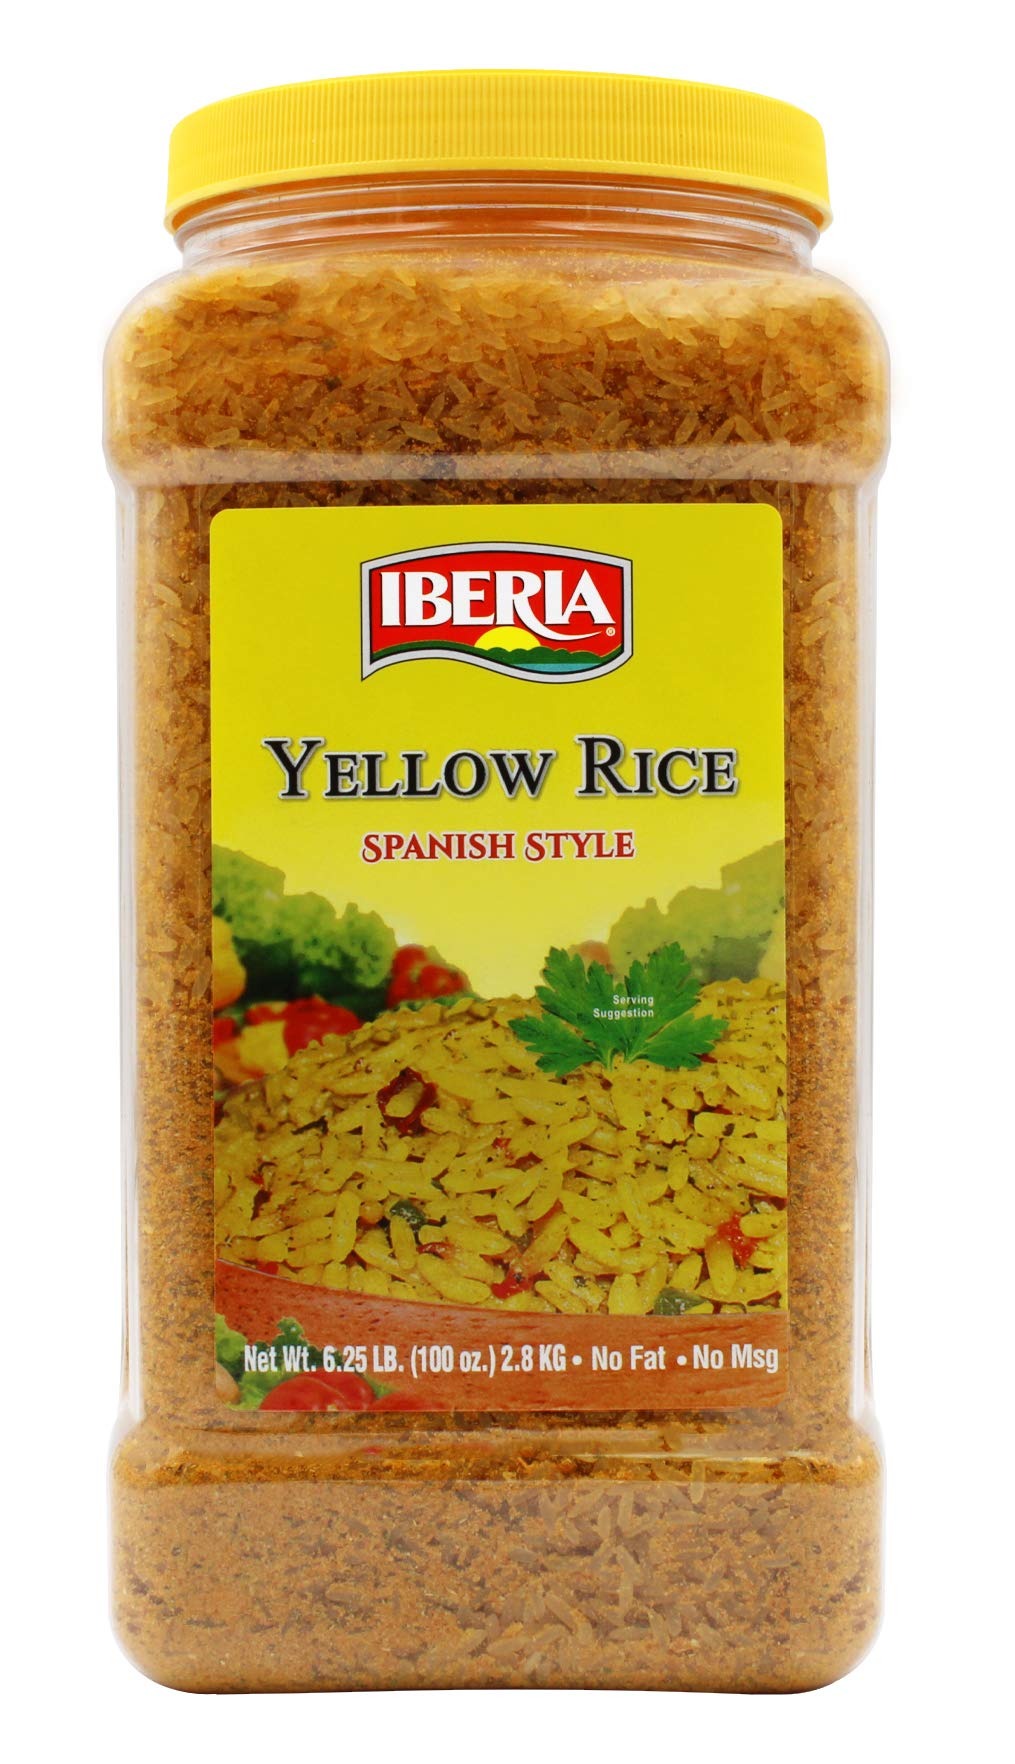
Item Name: Iberia Yellow Rice 6.25 lb. Bulk Spanish Style Seasoned Rice
Bullet Point 1: SIMPLE TO PREPARE: Iberia Yellow Rice is simple to prepare, cooks to fluffy perfection every time, and presents a beautiful complement to a range of meats and vegetables.
Bullet Point 2: PERFECTLY SEASONED: made with long grained rice and seasoned with a wonderful blending of onion, garlic, spices, rich chicken Flavor, and coriander.
Bullet Point 3: VERSATILE: try it with chicken and asparagus or pork chops and green beans.
Bullet Point 4: A SPANISH CLASSIC: a great Spanish classic made deliciously easy, in a few minutes you can serve your family a Spanish-inspired rice dish with the savory flavors.
Bullet Point 5: EASY TO STORE: comes in a sealed container Net Wt. 6.25 lb., no MSG, no artificial coloring.
Value: 100.0
Unit: Ounce

Price: 11.58